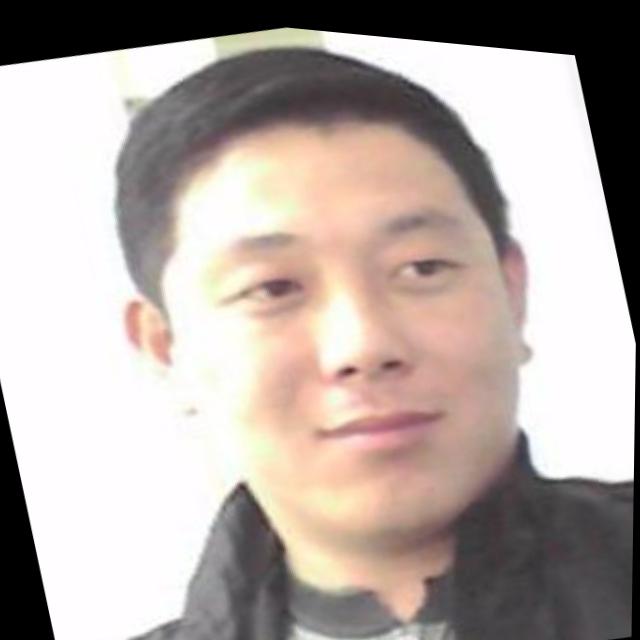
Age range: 21-44